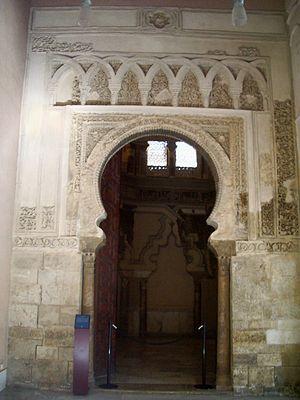
Le palais de l'Aljaferia est un palais fortifié construit durant la seconde moitié du XIᵉ siècle, à l'époque d'Al-Muqtadir, à Saragosse, en tant que résidence des rois Banu Hud. Il reflète la splendeur de la taïfa de Saragosse au moment de son apogée politique et culturel.
L'arc outrepassé ou arc en fer à cheval est un arc qui dessine un arc de cercle plus grand que le demi-cercle.